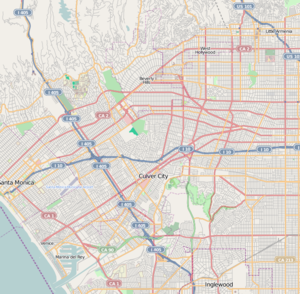
Bel Air est un quartier de la ville de Los Angeles situé 27 kilomètres à l'ouest de Downtown Los Angeles. Il constitue le « triangle d'or » du comté de Los Angeles avec la ville de Beverly Hills et le quartier d'Holmby Hills. Bel Air est connu pour être une communauté huppée qui inclut certaines des collines des monts Santa Monica.